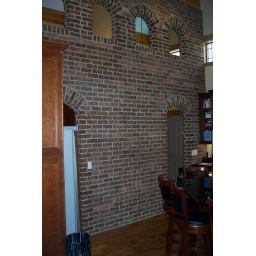
Brick decorative wall in kitchen